Joe Paterno

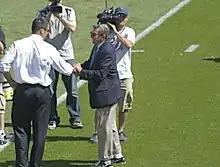
Paterno shakes hands with FIU Coach Mario Cristobal in September 2007.

After the announcement of his appointment as head coach in 1966, Paterno set out to conduct what he called a "Grand Experiment" in melding athletics and academics in the collegiate environment, an idea that he had learned during his years at Brown. As a result, Penn State's players have consistently demonstrated above-average academic success compared to Division I-A schools nationwide. According to the NCAA's 2008 Graduation Rates Report, Penn State's four-year Graduation Success Rate of 78% easily exceeds the 67% Division I average, second to only Northwestern among Big Ten institutions. In 2011, Penn State football players had an 80% graduation rate and showed no achievement gap between its black and white players, which is extremely rare for Division I football teams. The New American Foundation ranked Penn State No. 1 in its 2011 Academic Bowl Championship Series.